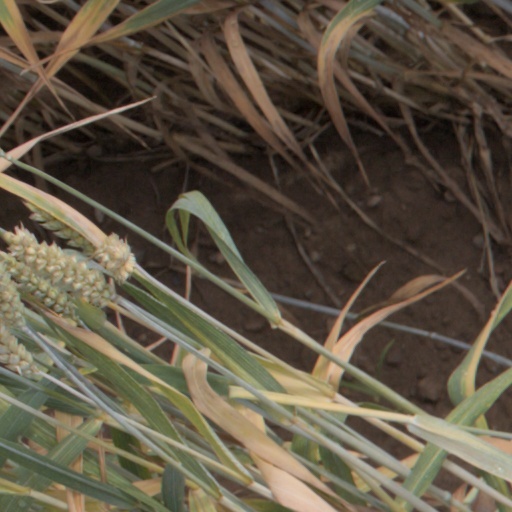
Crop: wheat